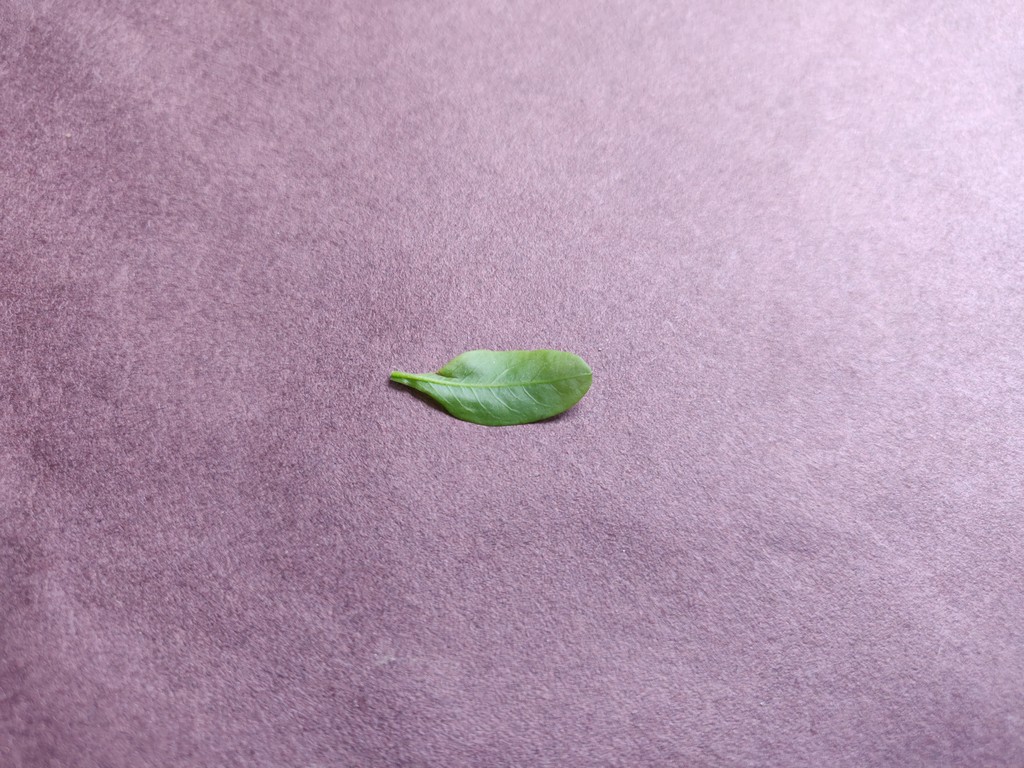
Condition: Healthy
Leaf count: single
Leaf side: back